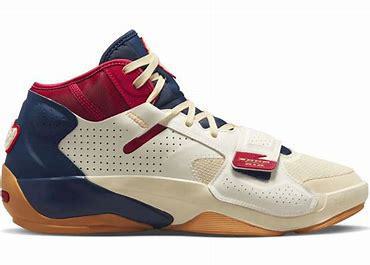
Brand: Jordan
Model: Zion 2